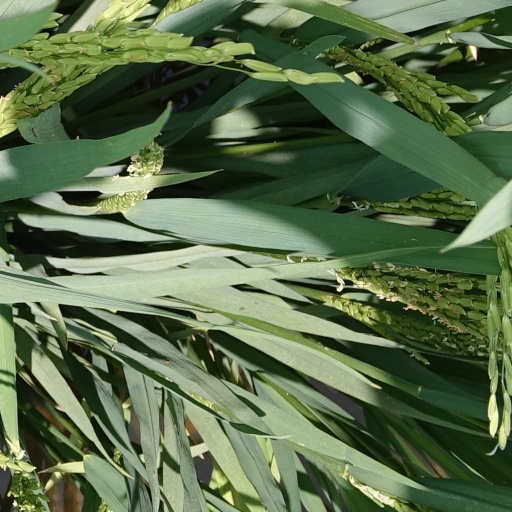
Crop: rice